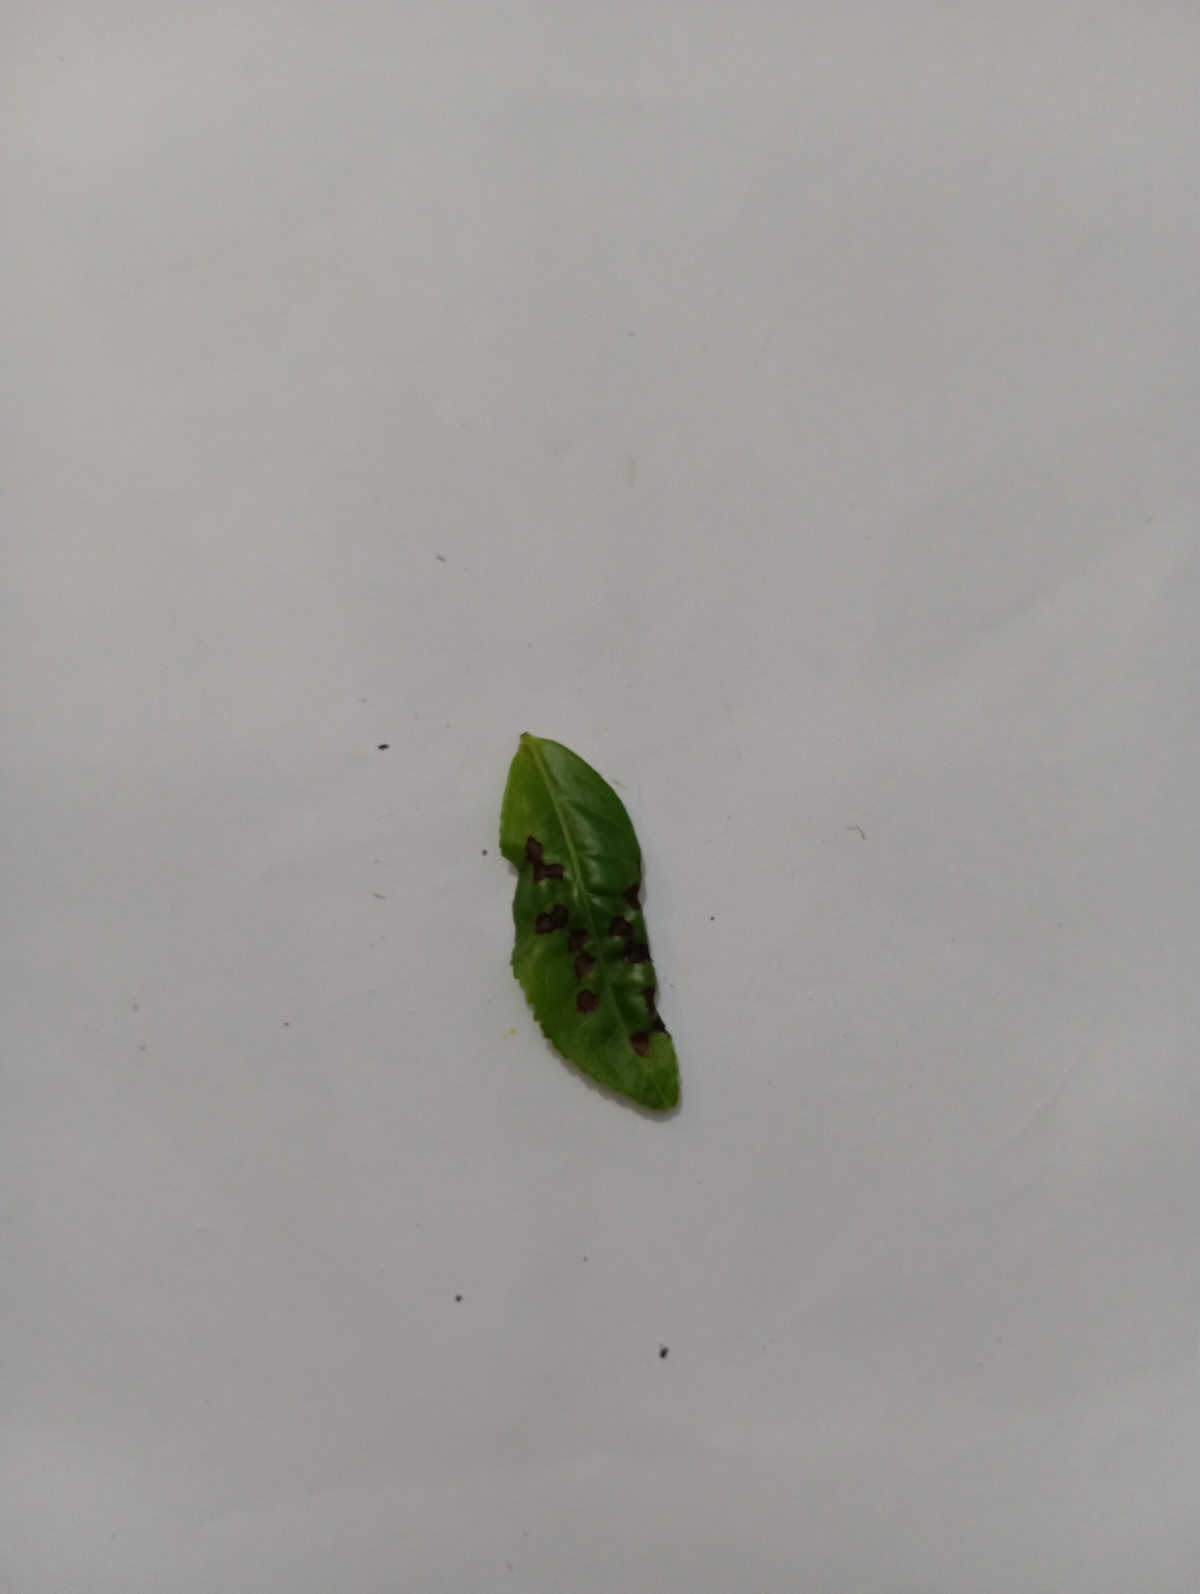
Label: Helopeltis